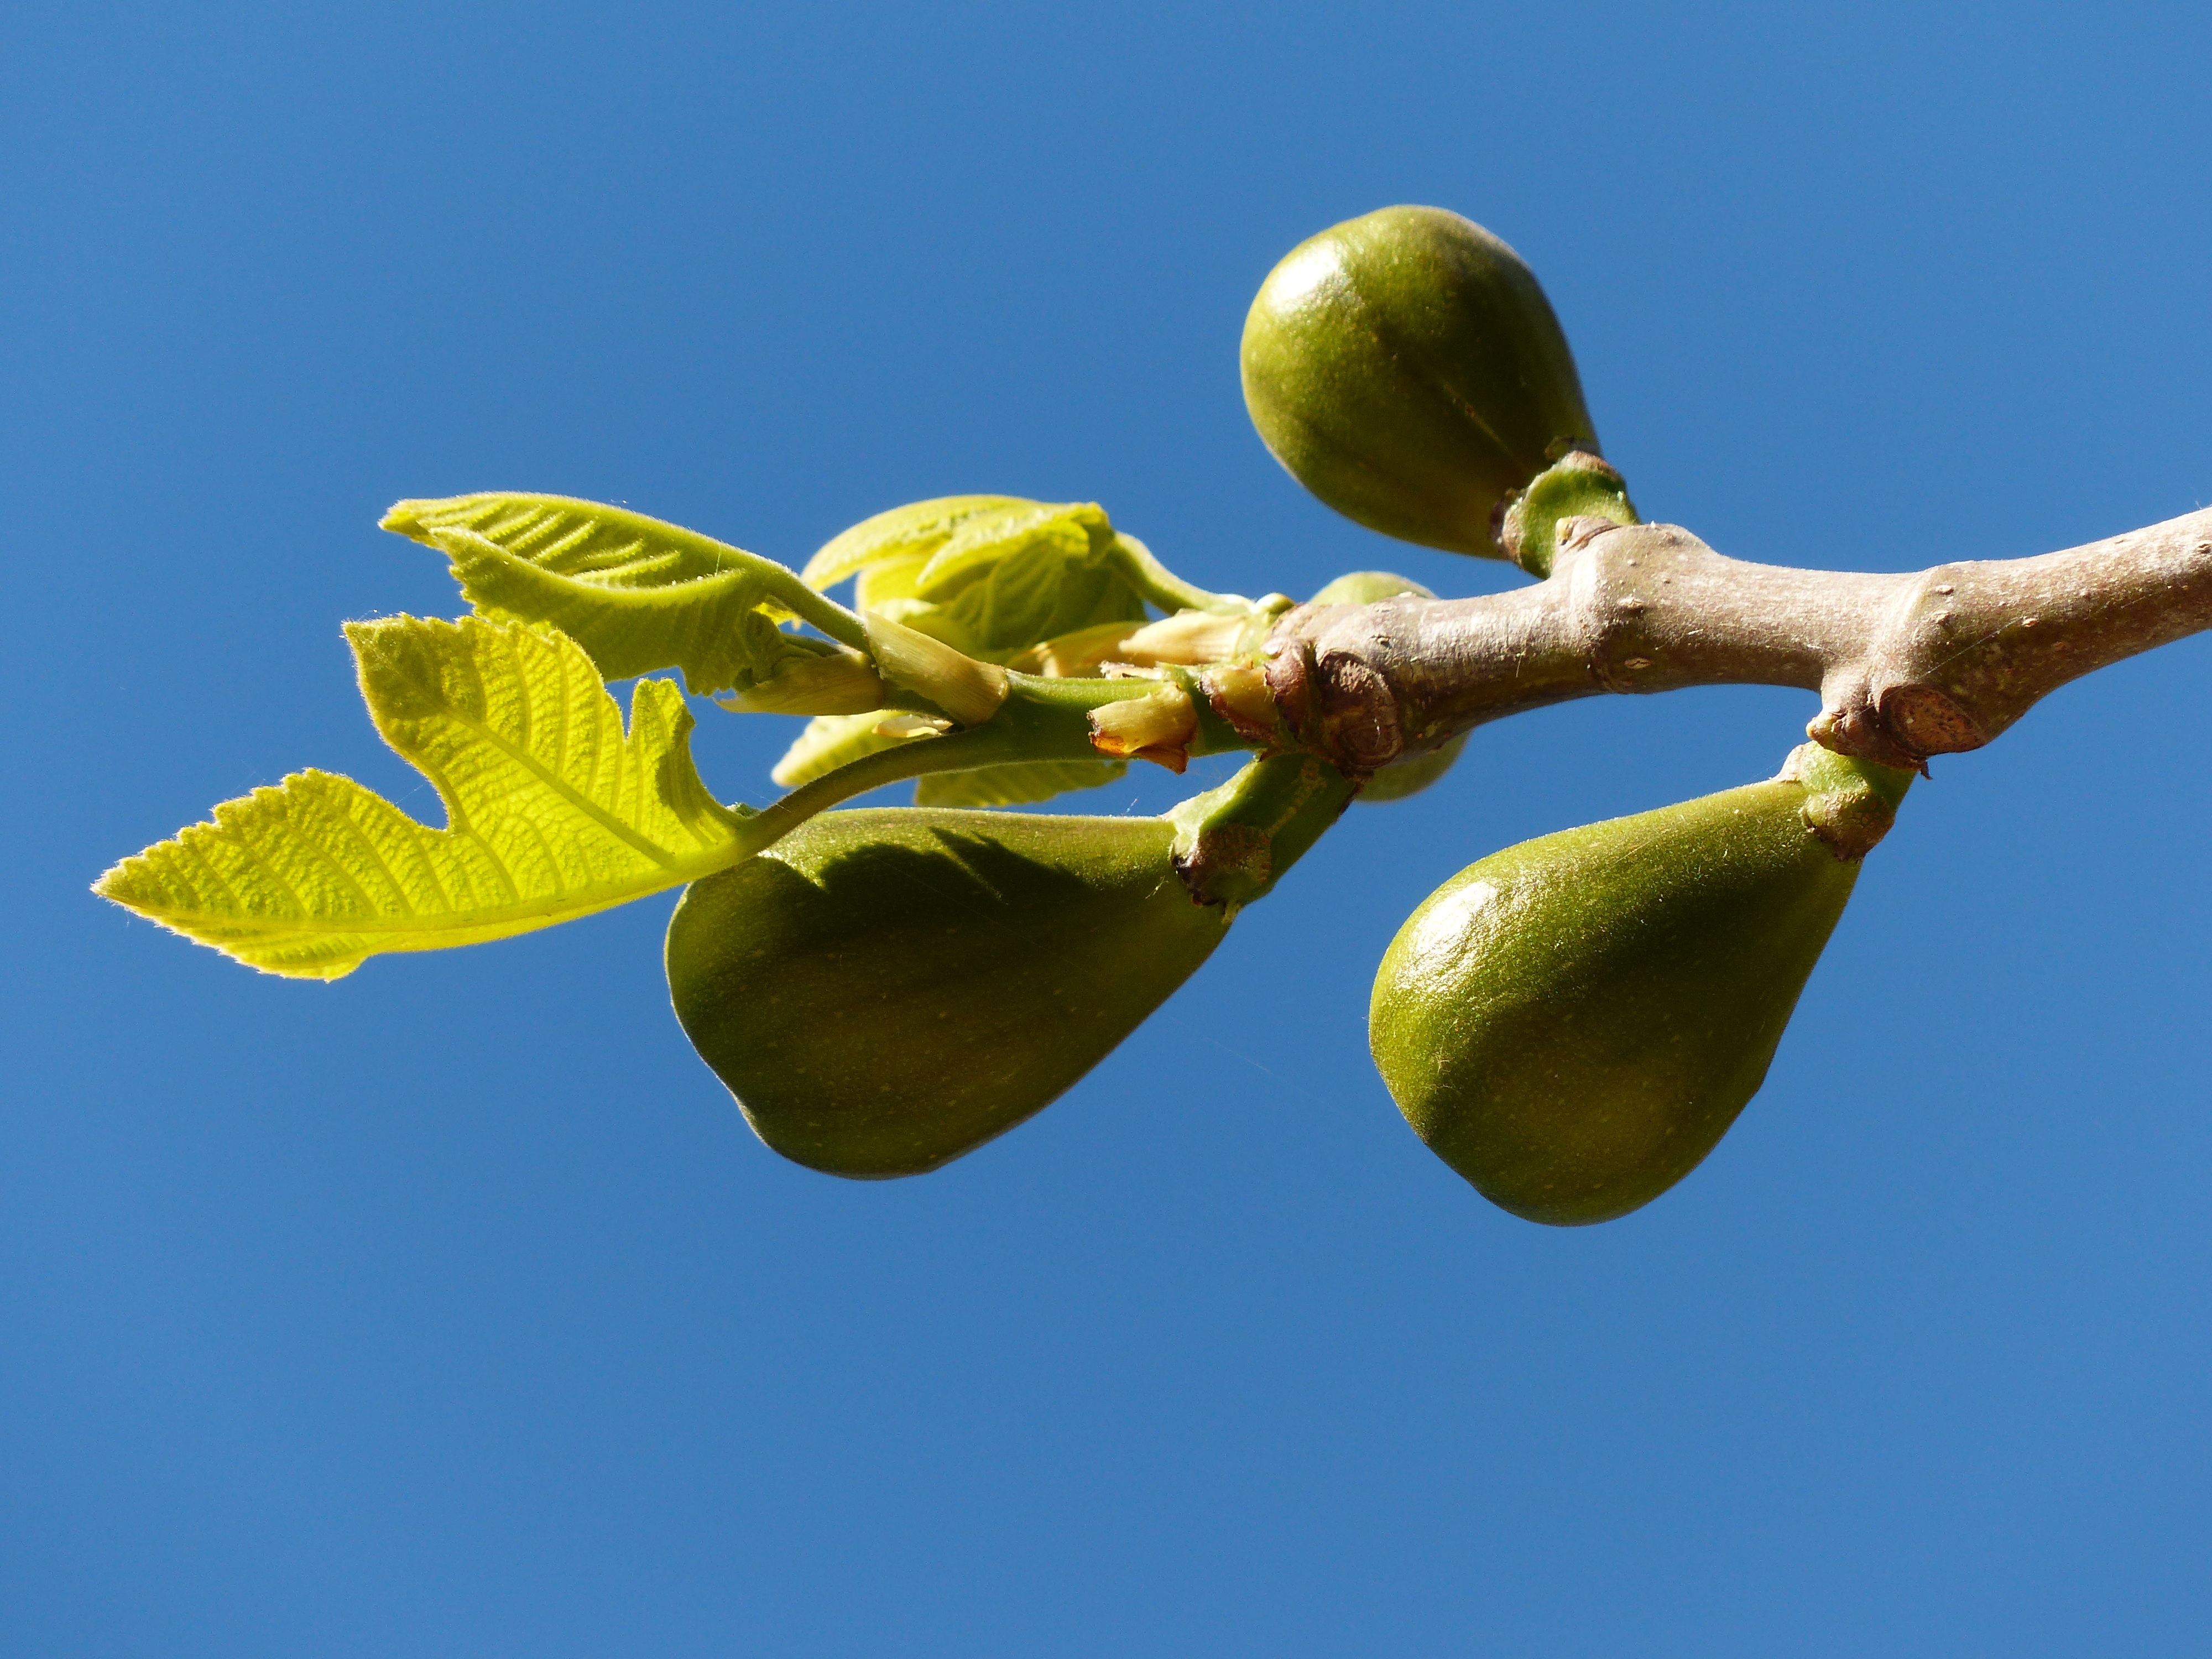
tree, branch, blossom, plant, fruit, leaf, flower, food, produce, yellow, flora, fruits, figs, bud, macro photography, fig leaves, flowering plant, maidenhair tree, fig tree, real coward, plant stem, land plant